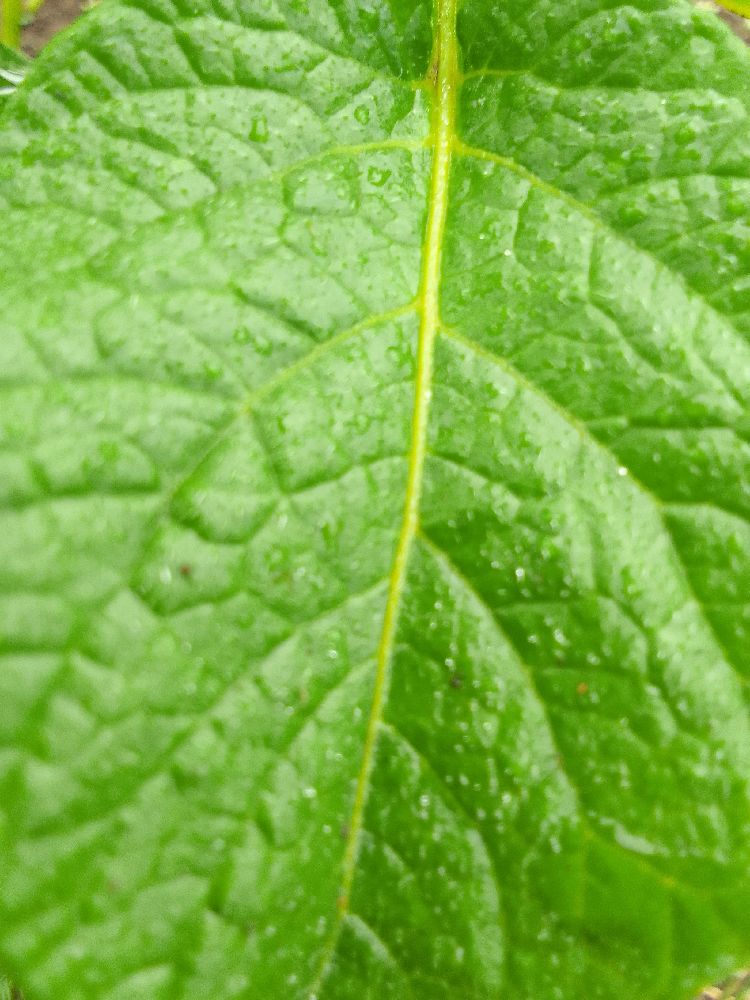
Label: Healthy